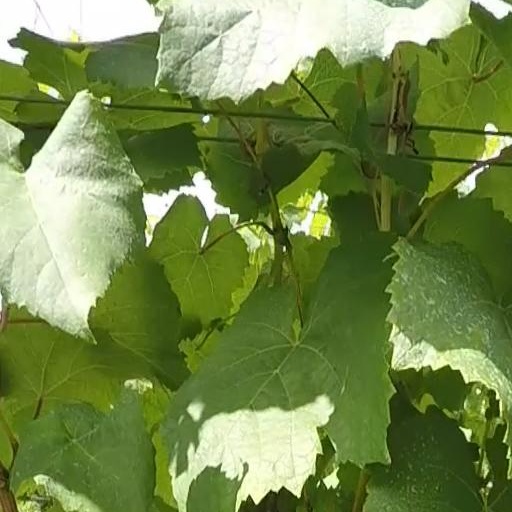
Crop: grape